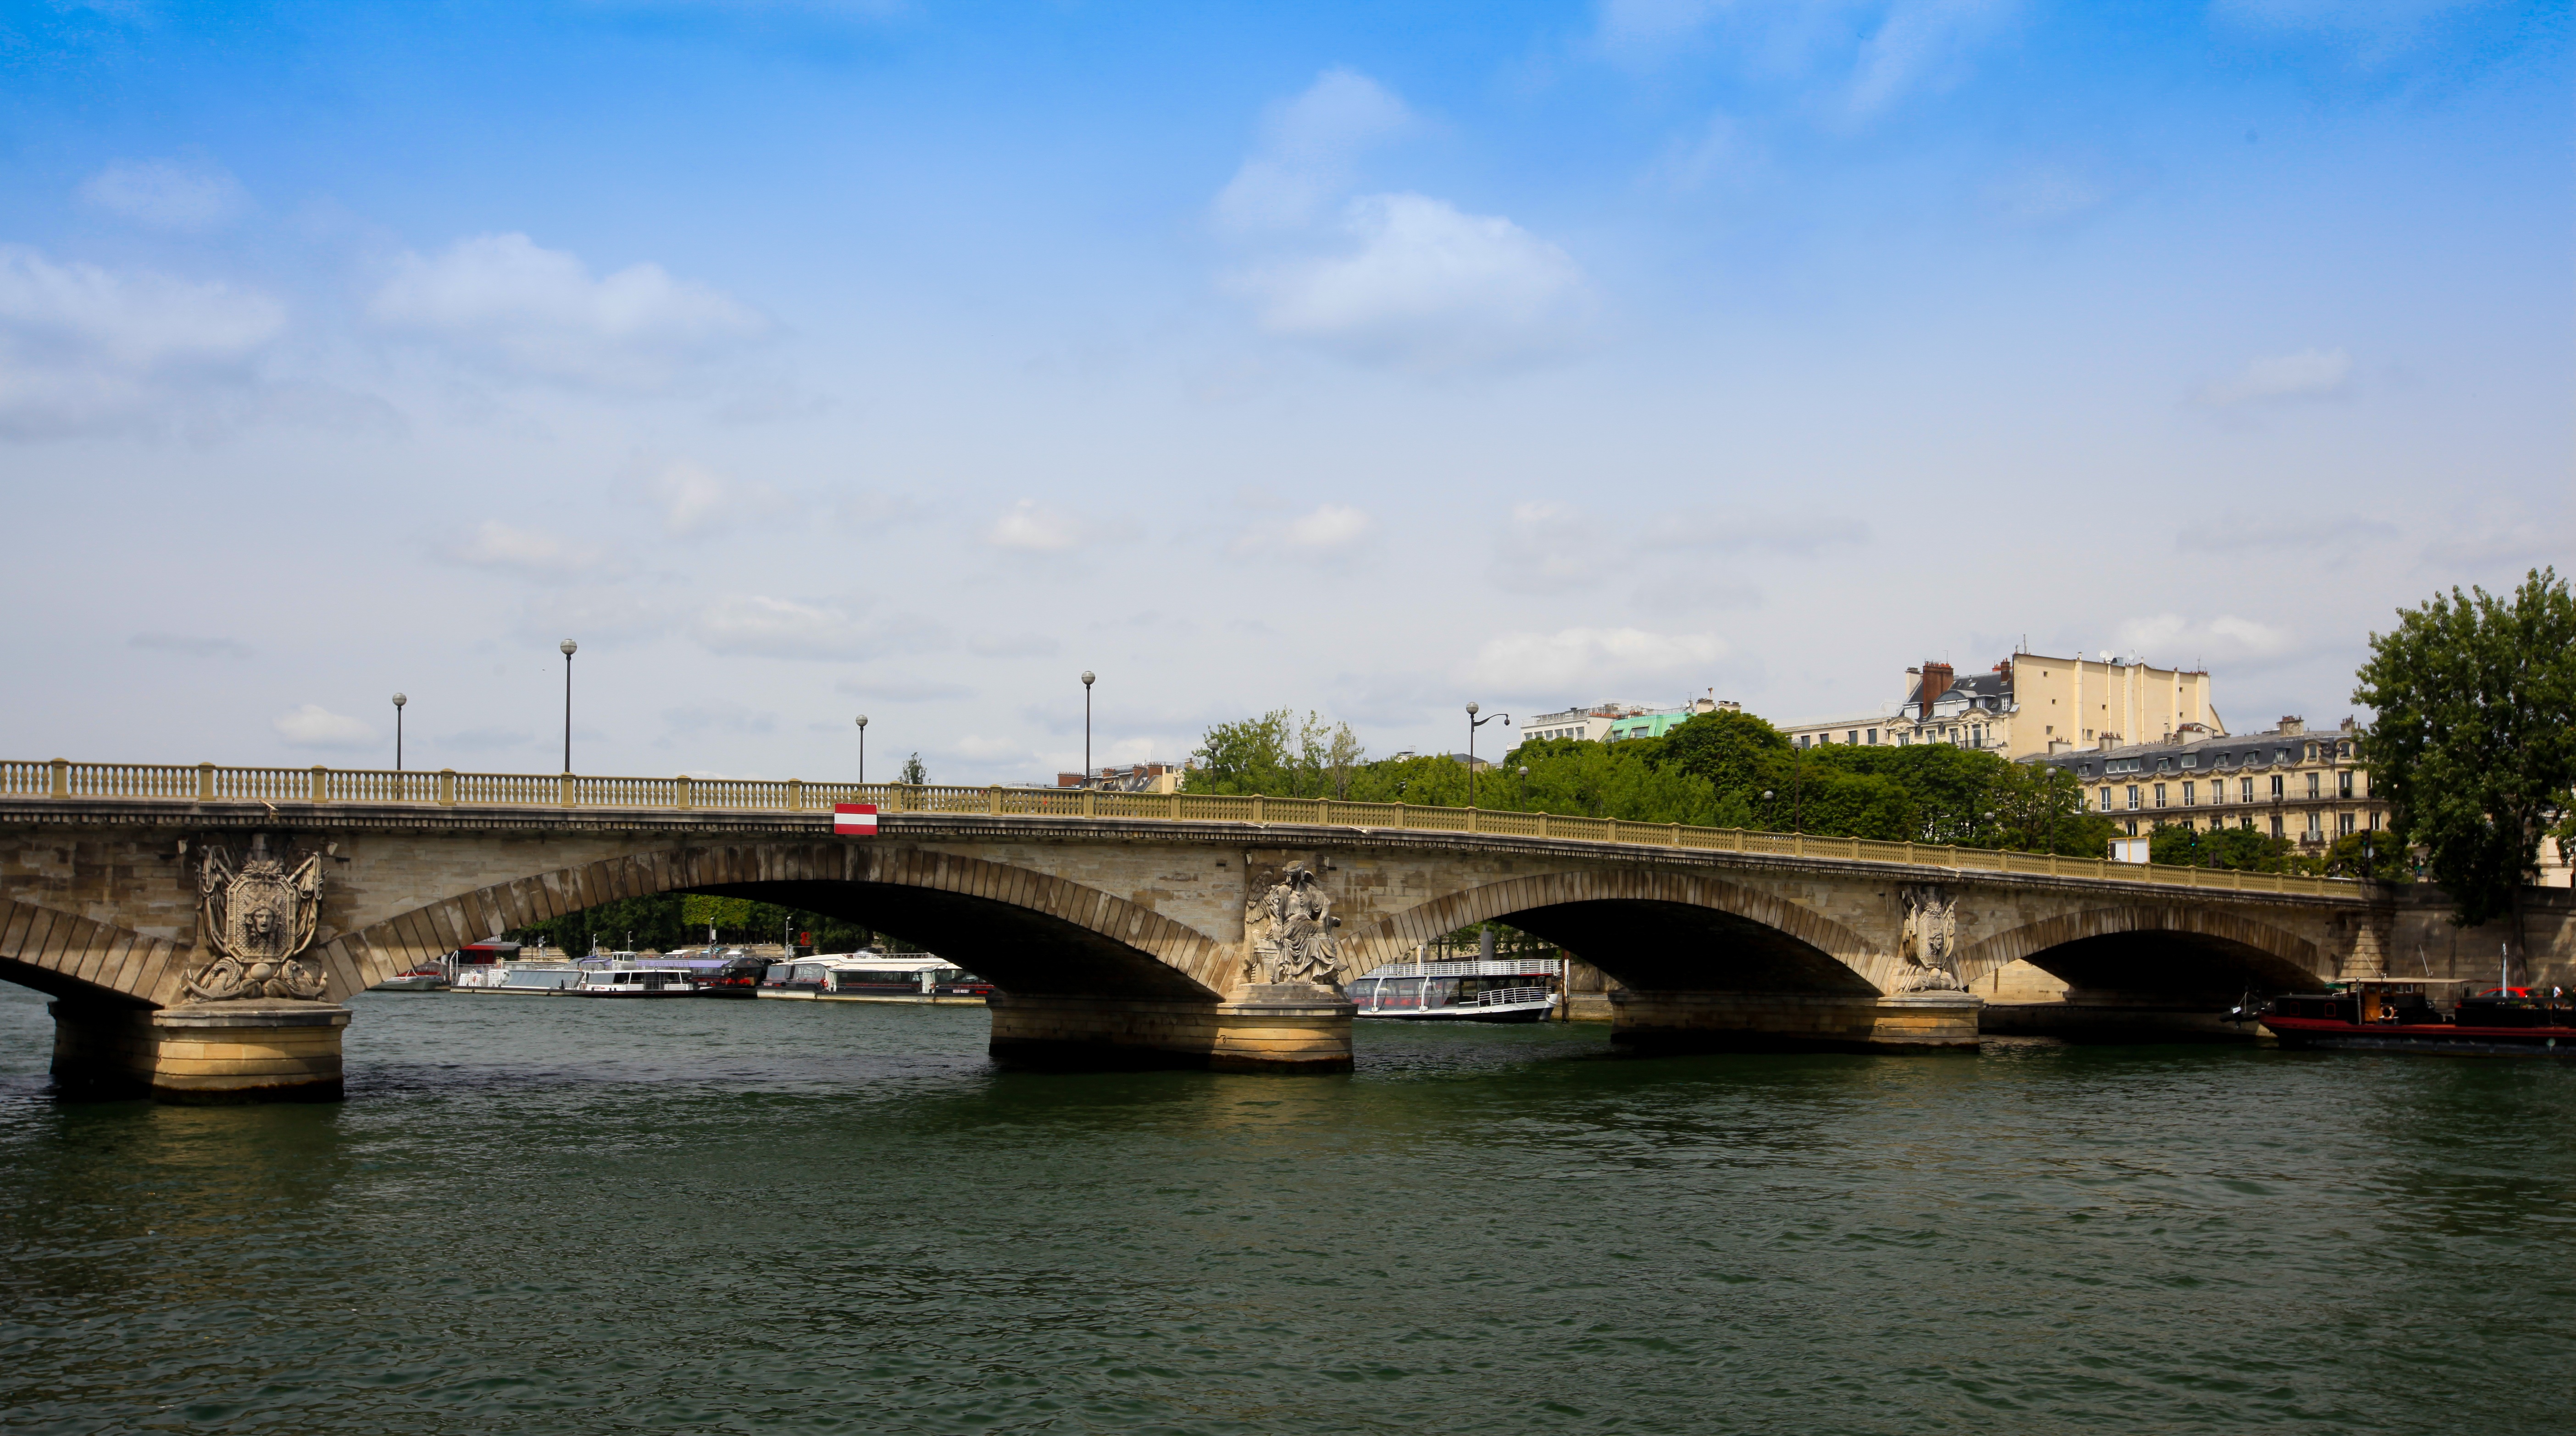
sea, water, bridge, city, paris, river, france, reservoir, waterway, seine, arch bridge, nonbuilding structure